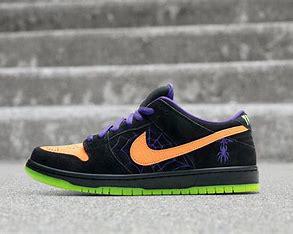
Brand: Nike
Model: SB Dunk Pro